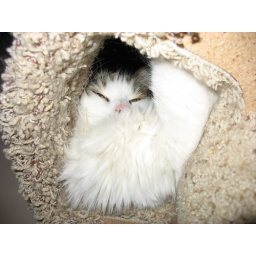
Mister in his cat tree